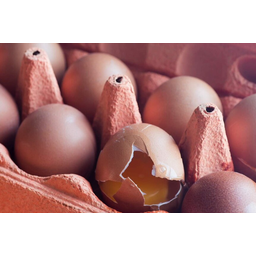
Label: eggshells